Messerschmitt Me 262 variants

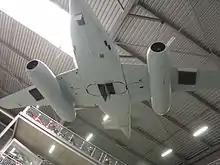
Mock-up of an Me 262A-1a/R7 displaying racks for twelve R4M rockets under each wing.

Several "Rüstsätze" field modification kits were made for the Me 262. These kits, denoted by /R numbers, differed from the "Umrüst-Bausätze" kits (/U numbers) in that they could be fitted in the field rather than being installed in the factory. The following "Rüstsätze" were made for the Me 262A: